Liara T'Soni

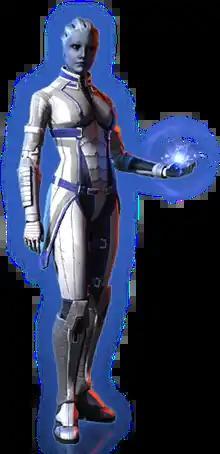
Liara as she appears in "Mass Effect 3" (2012)

Dr. Liara T'Soni is a fictional character in BioWare's "Mass Effect" franchise, who serves as a party member (or "squadmate") in the original "Mass Effect" trilogy. She is an asari, a female-appearing species from the planet Thessia who are naturally inclined towards biotics, the ability to "manipulate dark energy and create mass effect fields through the use of electrical impulses from the brain". Within the series, Liara is noted for being the galactic scientific community's foremost expert in the field of Prothean archaeology and technology, specifically evidence concerning the demise of the ancient Protheans, believed by the galactic community to be the pre-eminent civilization in the Milky Way galaxy until their sudden disappearance fifty thousands years before the events of the first "Mass Effect".